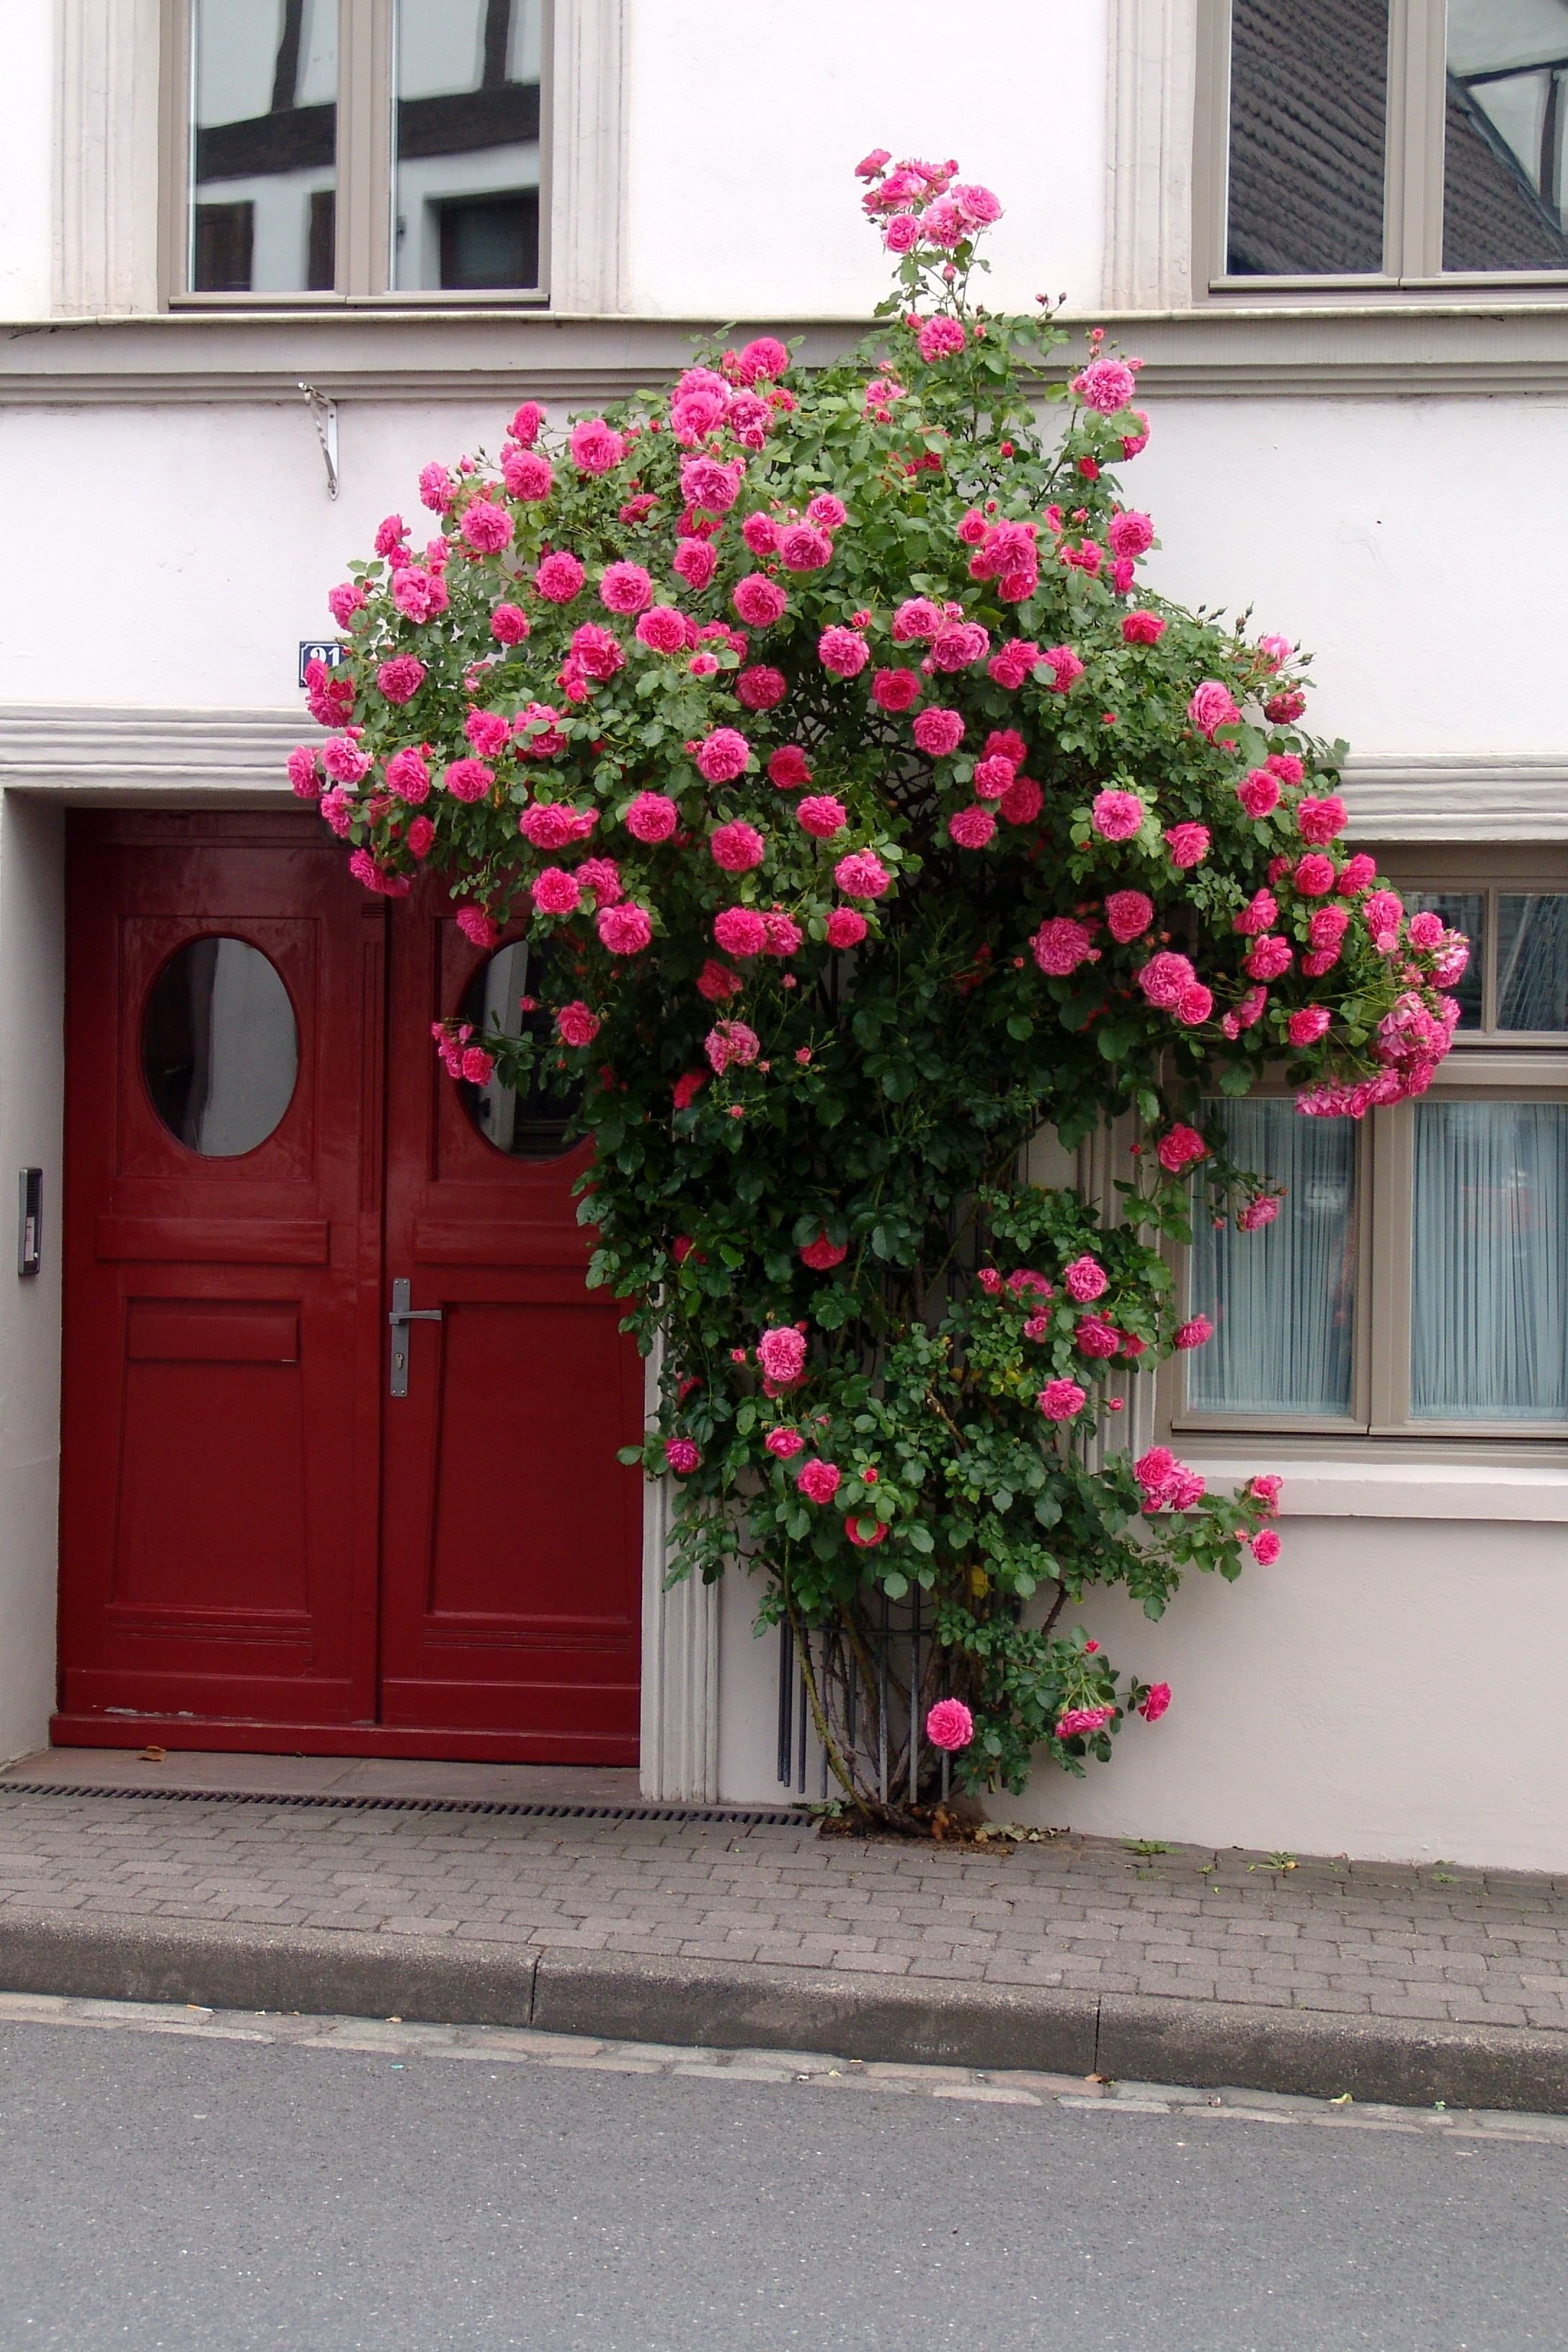
plant, road, flower, bloom, window, home, rose, red, door, flowers, shrub, floristry, wild rose, entwine, flowering plant, land plant